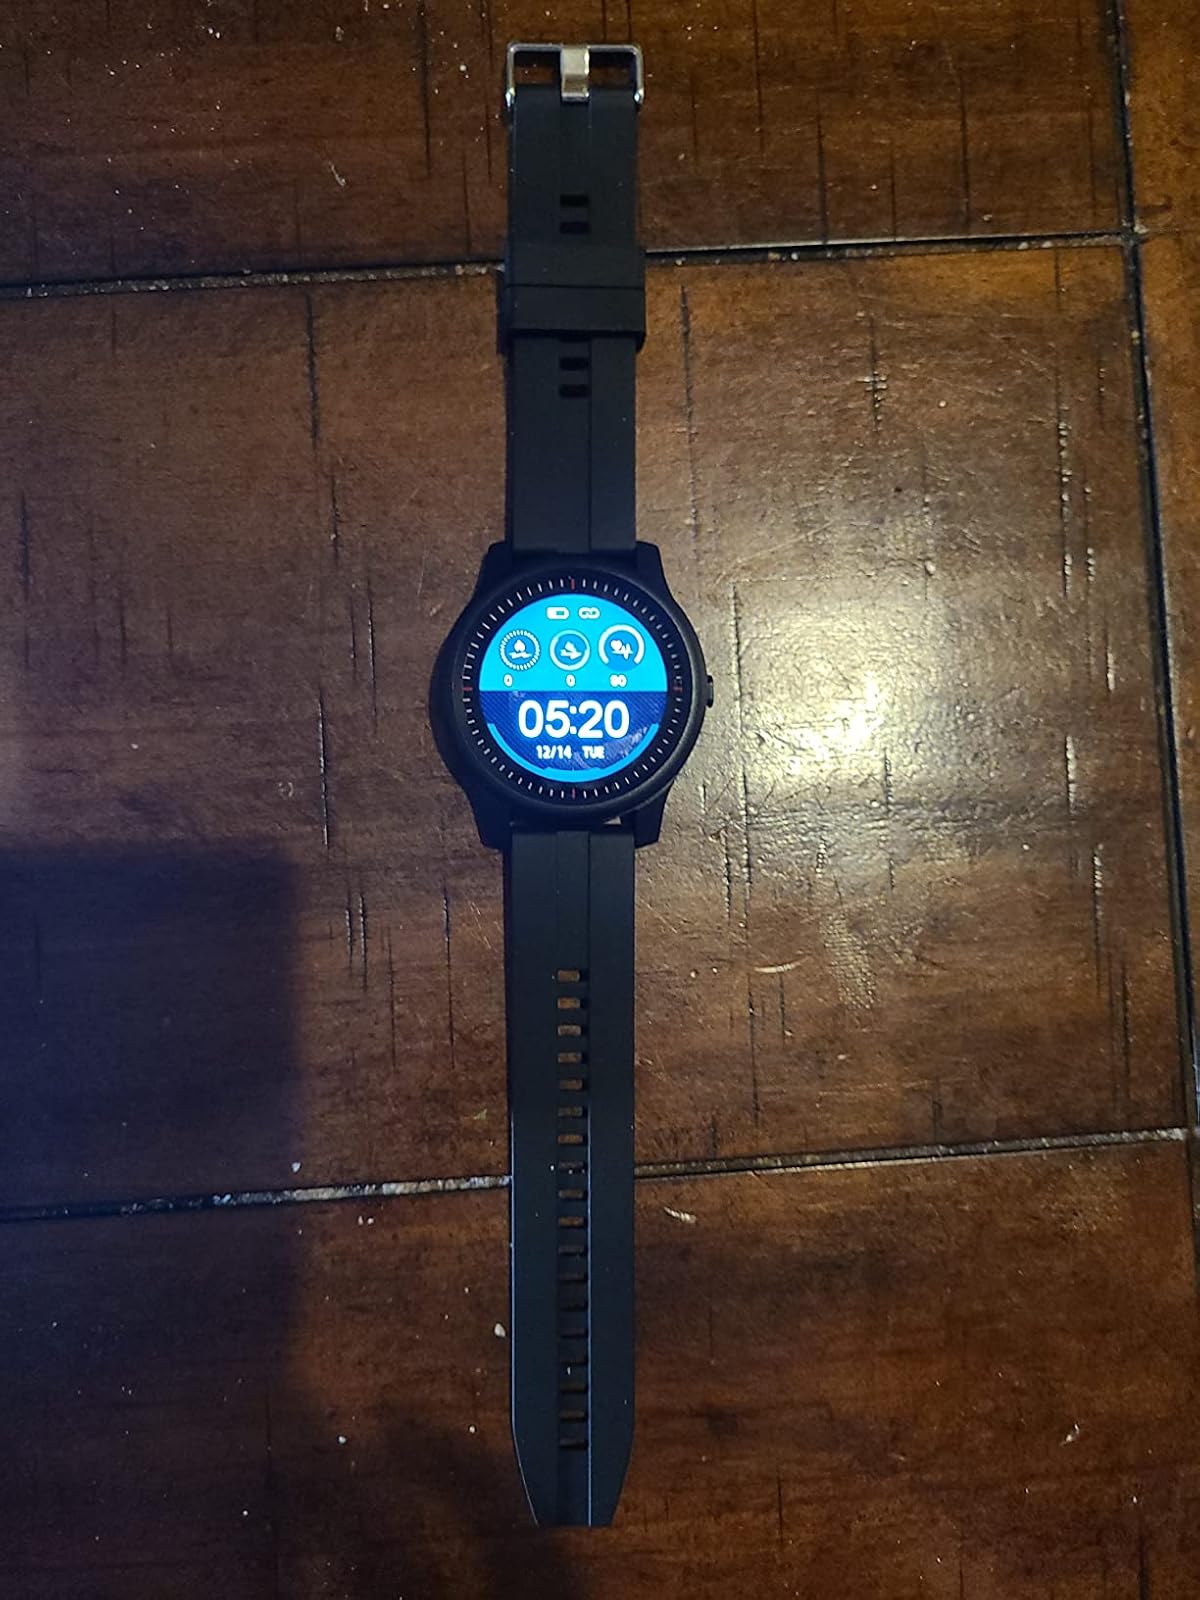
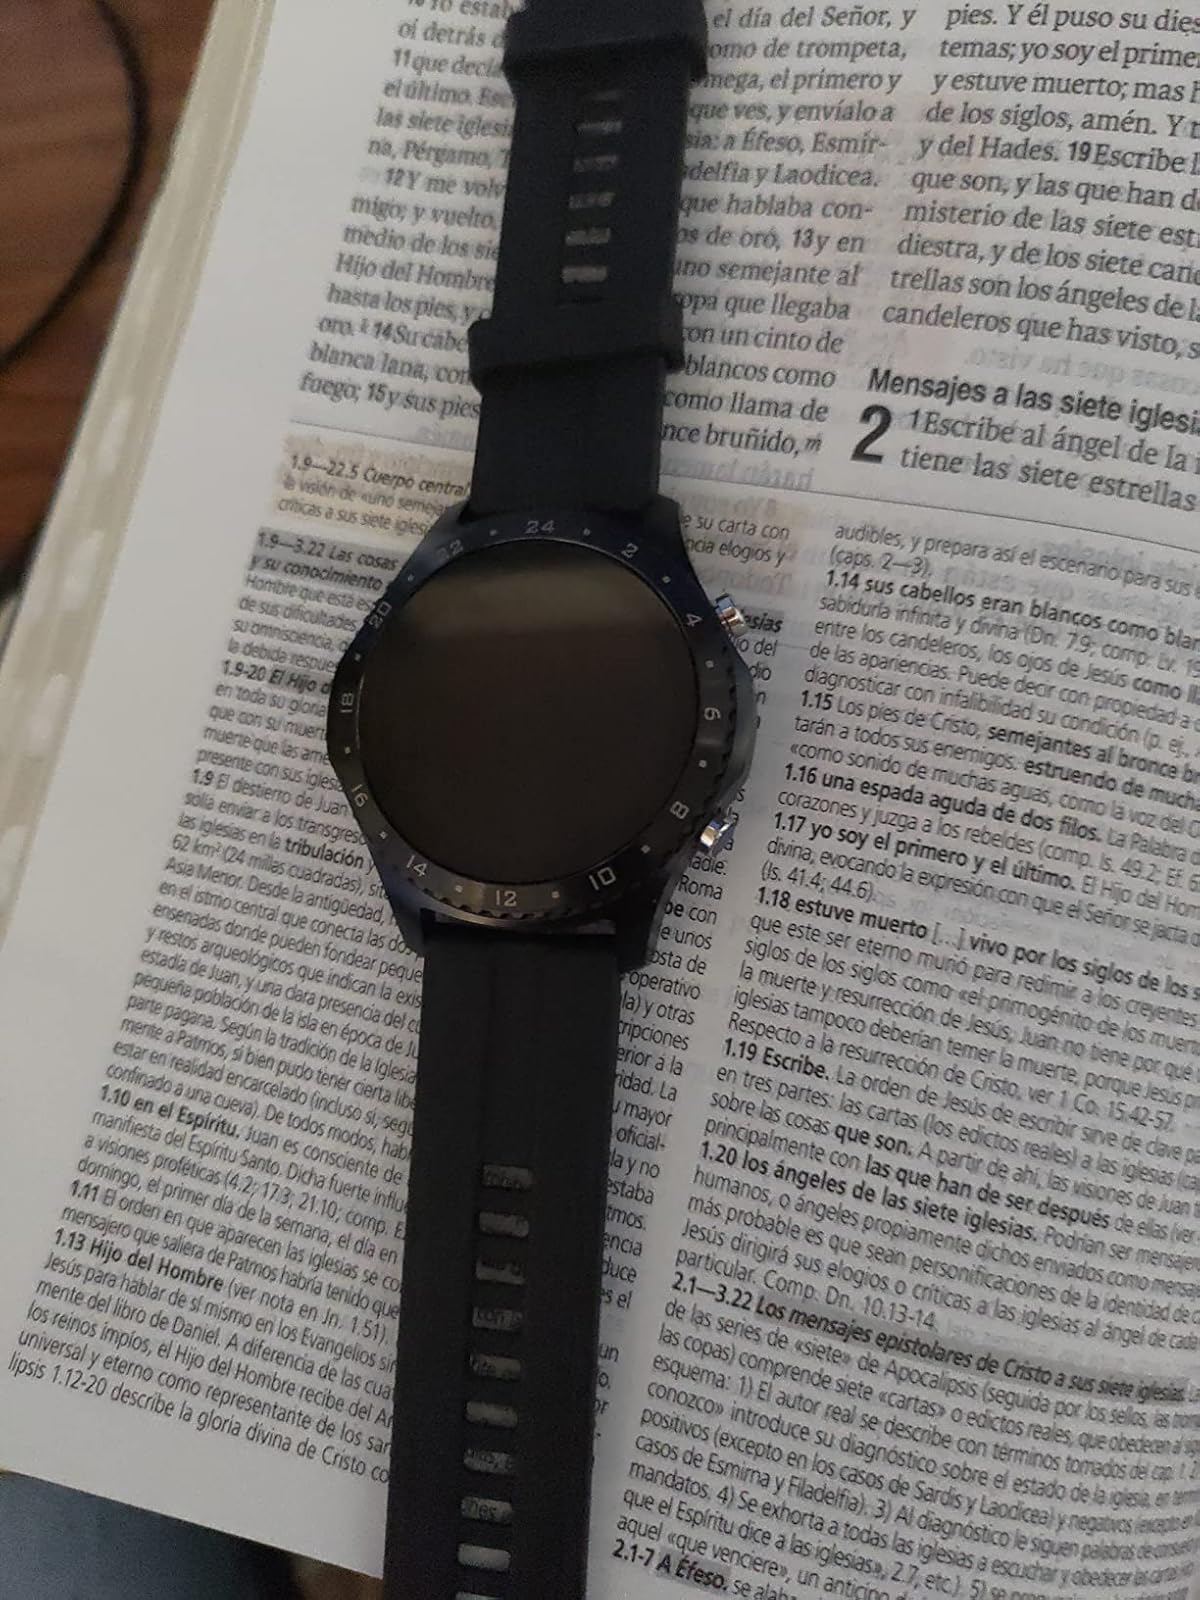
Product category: smartwatch
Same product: no